Bertha Benz Memorial Route

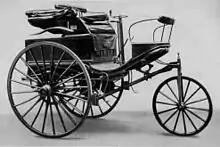
The Benz Patent-Motorwagen Nr. 3 of the year 1888

Mannheim, Mannheim-Feudenheim, Ilvesheim, Ladenburg, Schriesheim, Dossenheim, Heidelberg, Leimen, Nußloch, Wiesloch, Mingolsheim, Langenbrücken, Stettfeld, Ubstadt, Bruchsal, Untergrombach, Weingarten, Karlsruhe-Grötzingen, Berghausen, Söllingen, Kleinsteinbach, Wilferdingen, Königsbach, Stein, Eisingen, Pforzheim